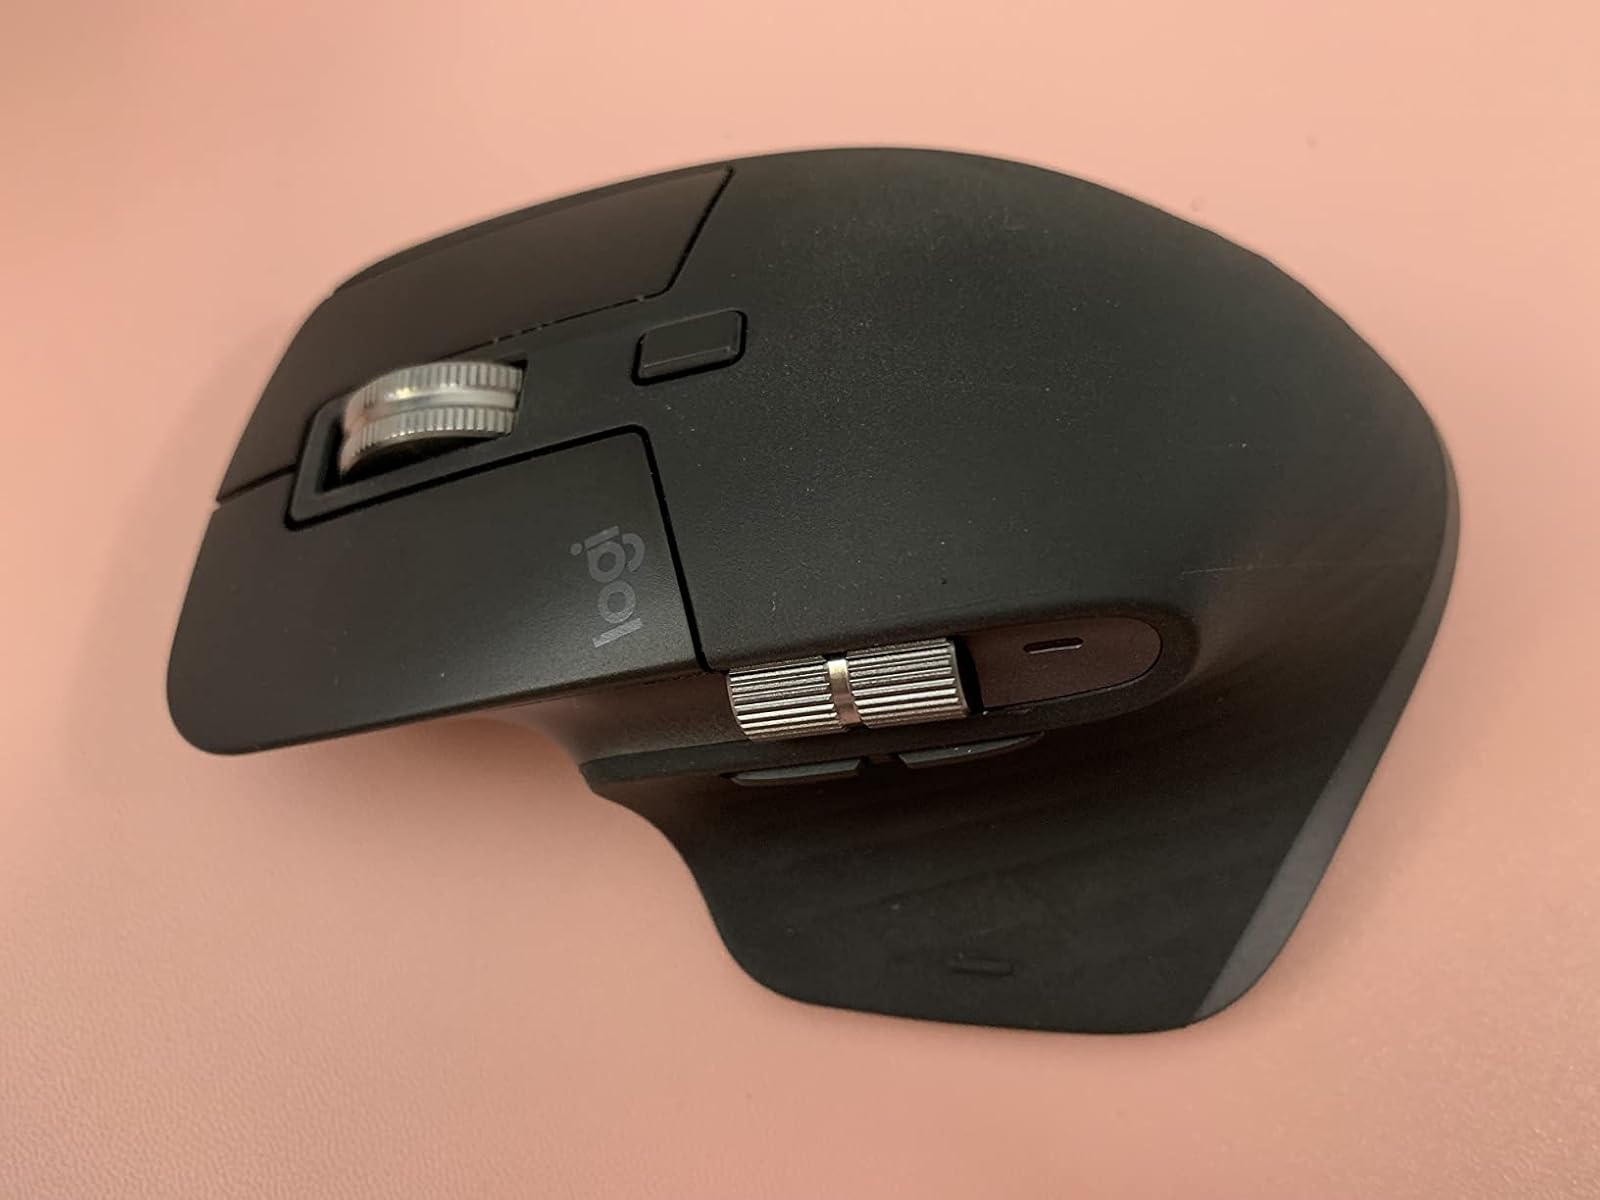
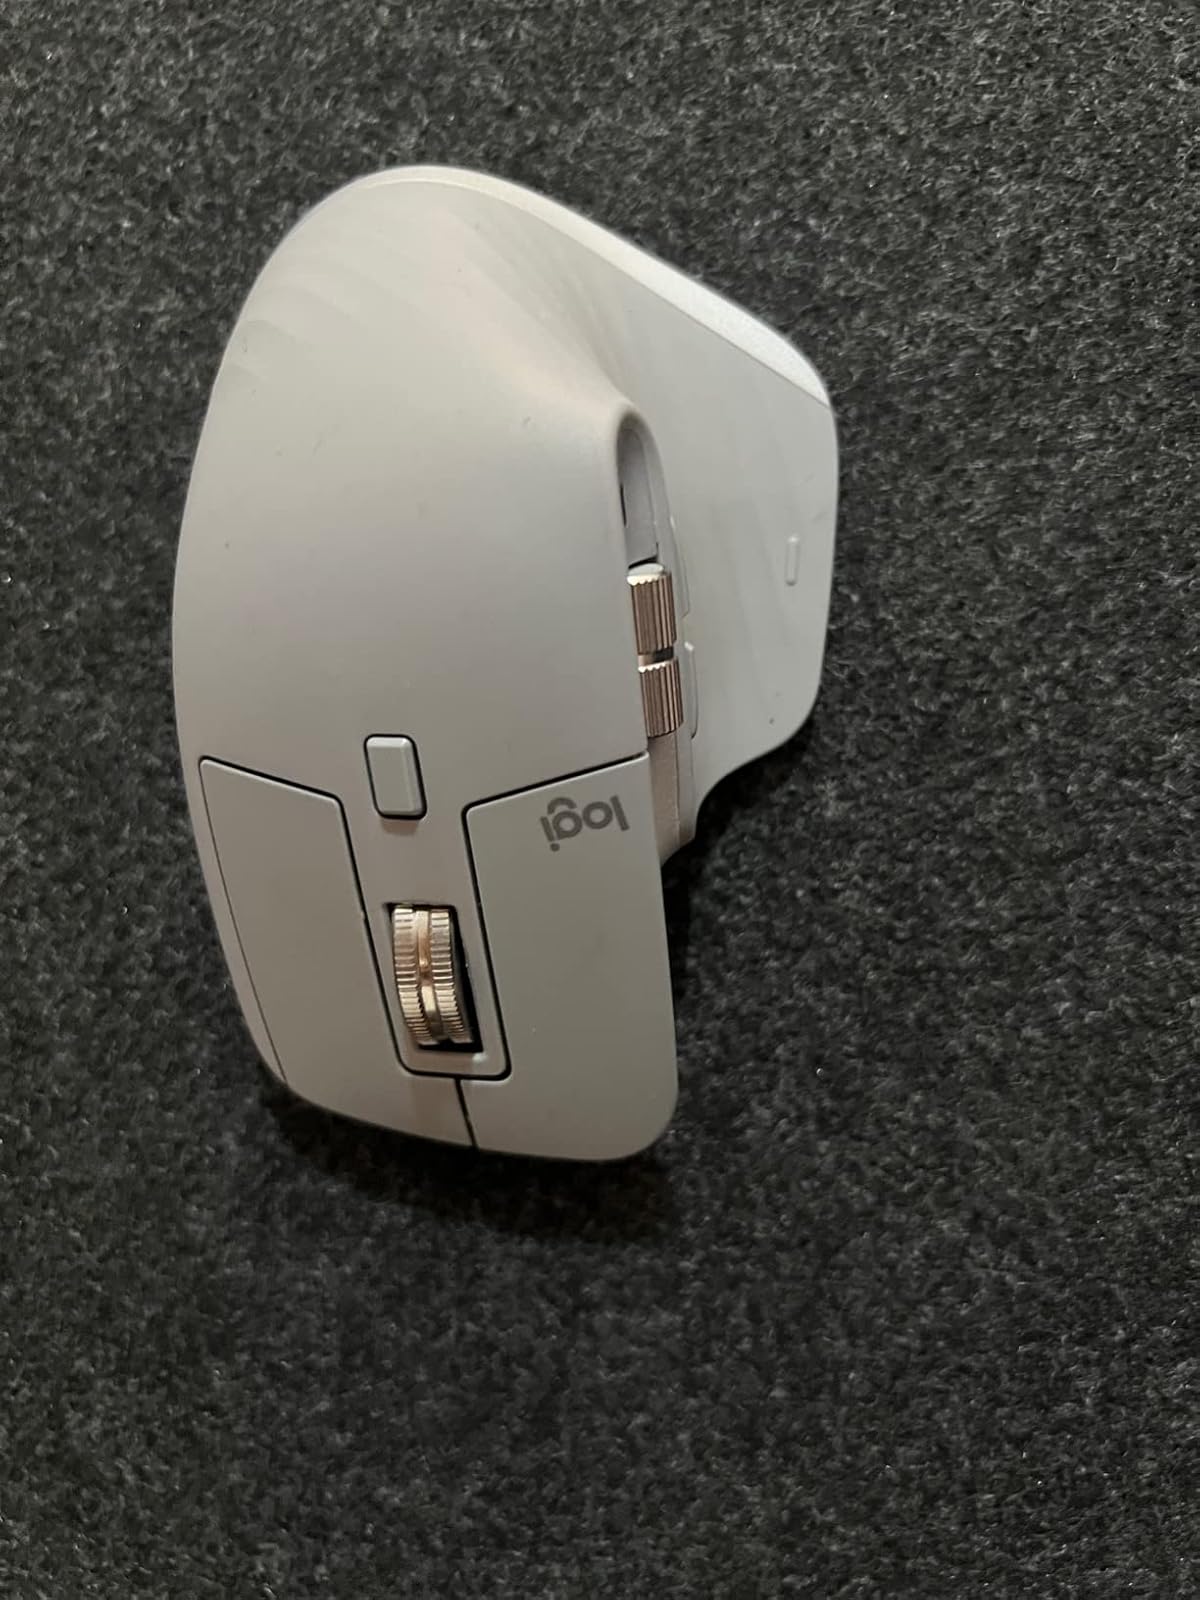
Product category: mouse
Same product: no